Kramers (bookstore)

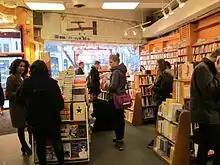
Kramers' interior

Despite the decline in the independent bookstore industry, Kramers has continued to draw in customers looking for an intimate setting, live music, author events, and full bar. Kramers is often called a Washington, D.C. institution and has been described as "iconic" and a "staple of the District's cultural scene." Notable people that have visited Kramers include President Barack Obama and his daughters who shopped at the store in 2011 on Small Business Saturday. Julia Louis-Dreyfus and John Slattery filmed a scene from the television series "Veep" in Kramers. Other celebrities that have visited include Maya Angelou, Andy Warhol, Toni Morrison, and Margaret Cho.